Jollibee Group

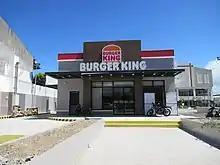
A Burger King outlet in Baliwag, Bulacan

JFC acquired 80% of Greenwich Pizza, a fast-food restaurant specializing in pizza and pasta, in 1994. From a 50-branch operation, Greenwich gradually established a strong presence in the food service industry. In early 2006, the company bought out the remaining shares of its partners in Greenwich Pizza Corp., equivalent to a 20% stake, for in cash.